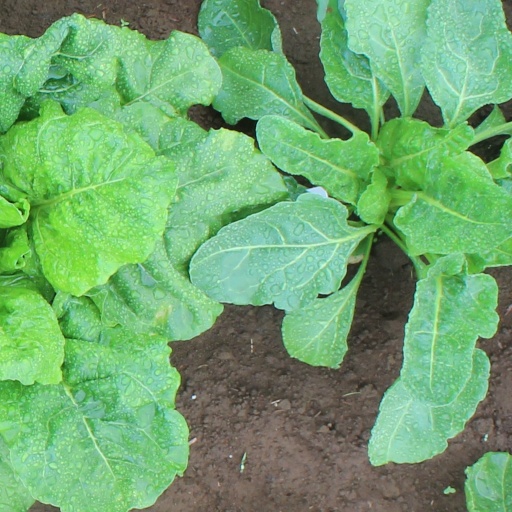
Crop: sugar beet